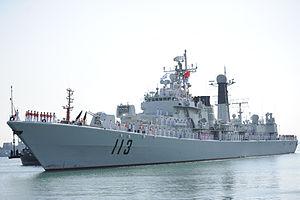
Cet article dresse la liste des navires de la Marine chinoise en service.